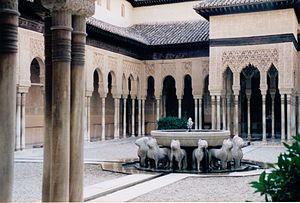
La Folie des grandeurs est un film franco-hispano-italo-allemand réalisé par Gérard Oury, sorti en 1971.